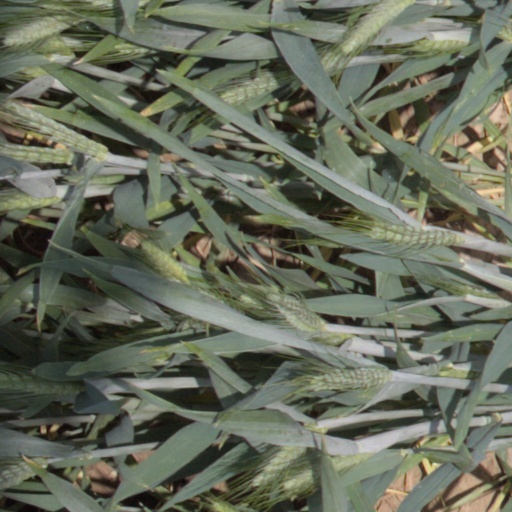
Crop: wheat